Portuguese Army

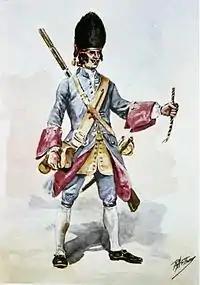
A Portuguese Army grenadier in 1740

Reflecting the importance of the artillery, in 1449, the role of "Vedor-Mor da Artilharia" (Superintendent of the Artillery) is established by King Afonso V, with the responsibility for the procurement and conservation of the artillery.